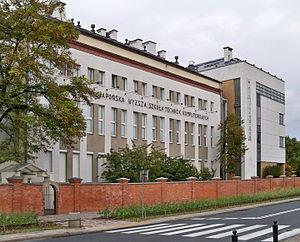
L'Institut polono-japonais des technologies de l'information, est un établissement d'enseignement supérieur de droit privé situé à Varsovie, en Pologne. Il a été fondé en 1994 à l'initiative des gouvernements polonais et japonais.